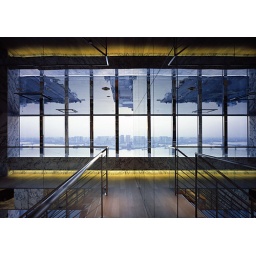
the tokyo towers sea sky lounge by wonderwall